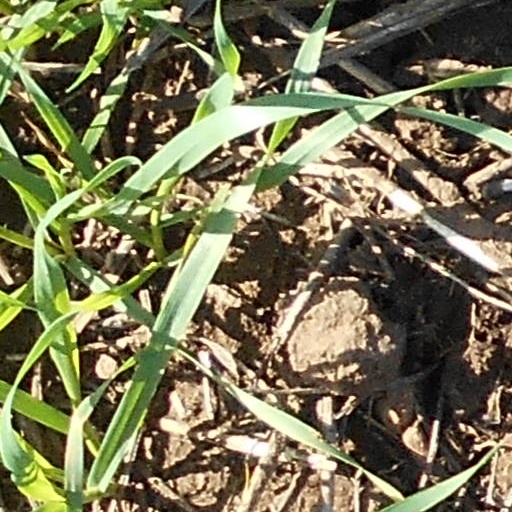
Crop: wheat